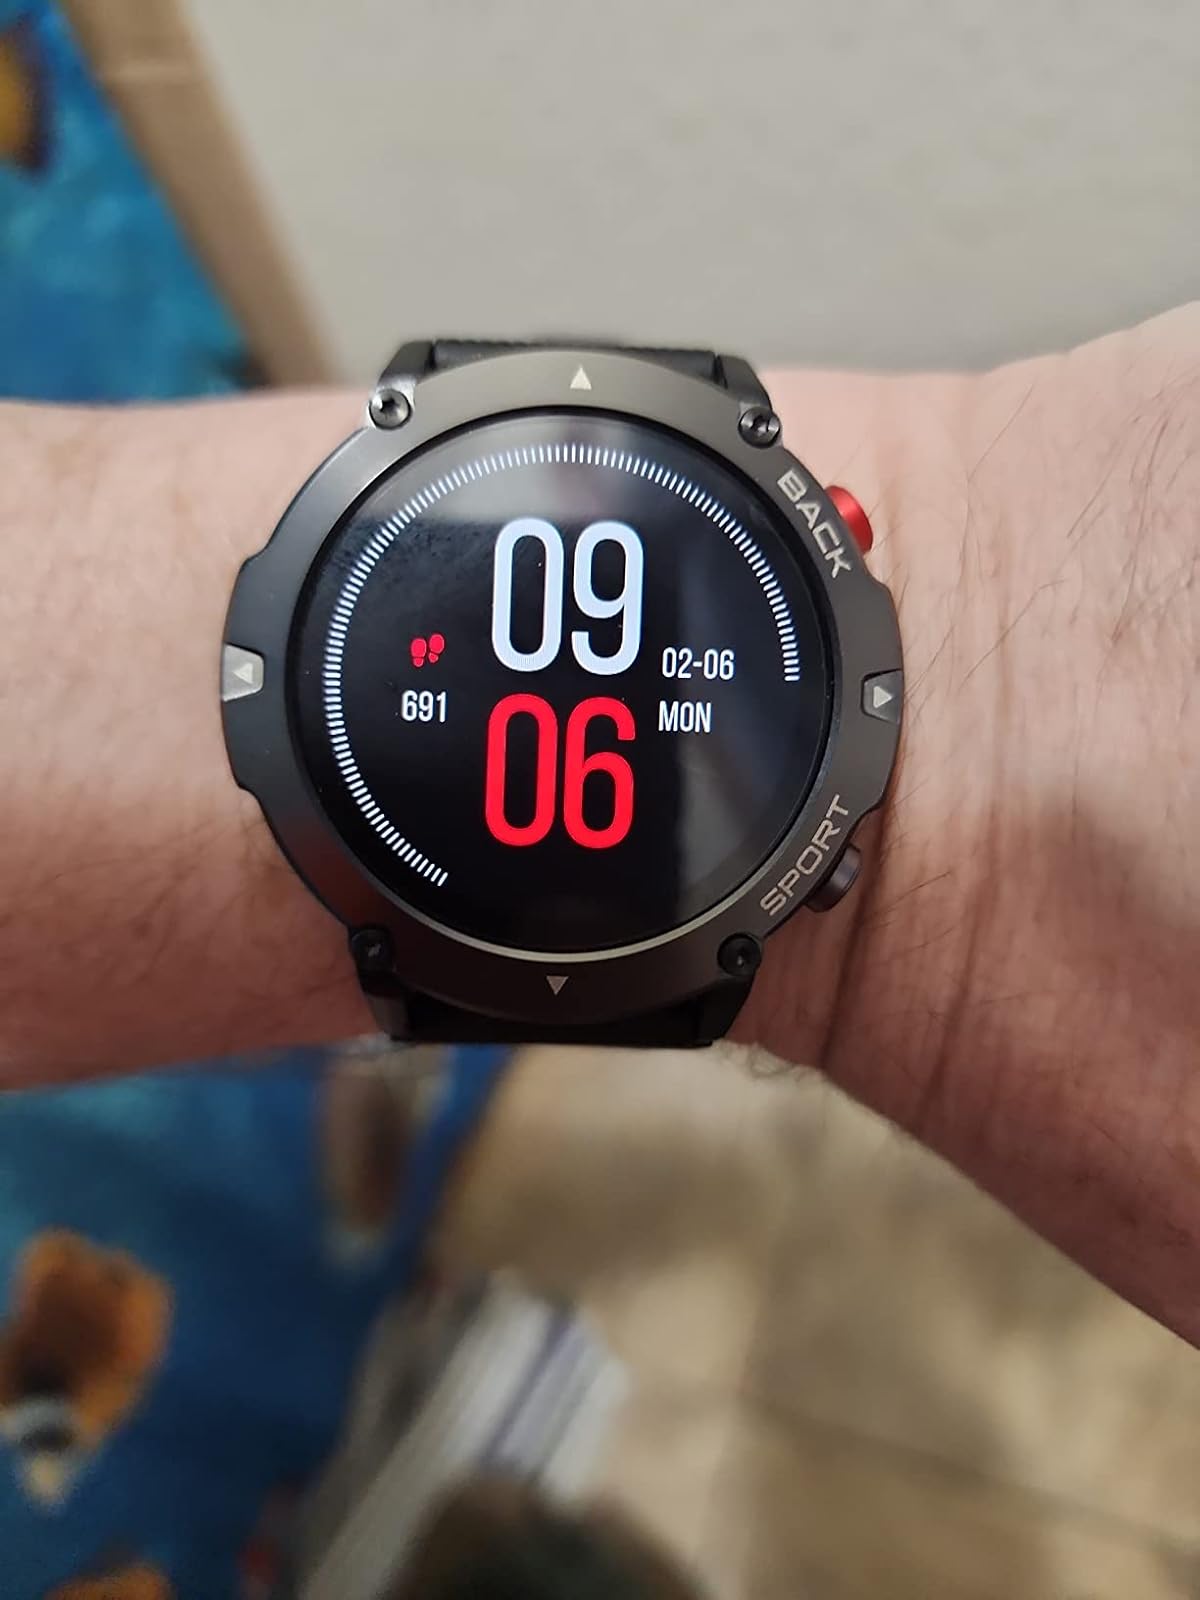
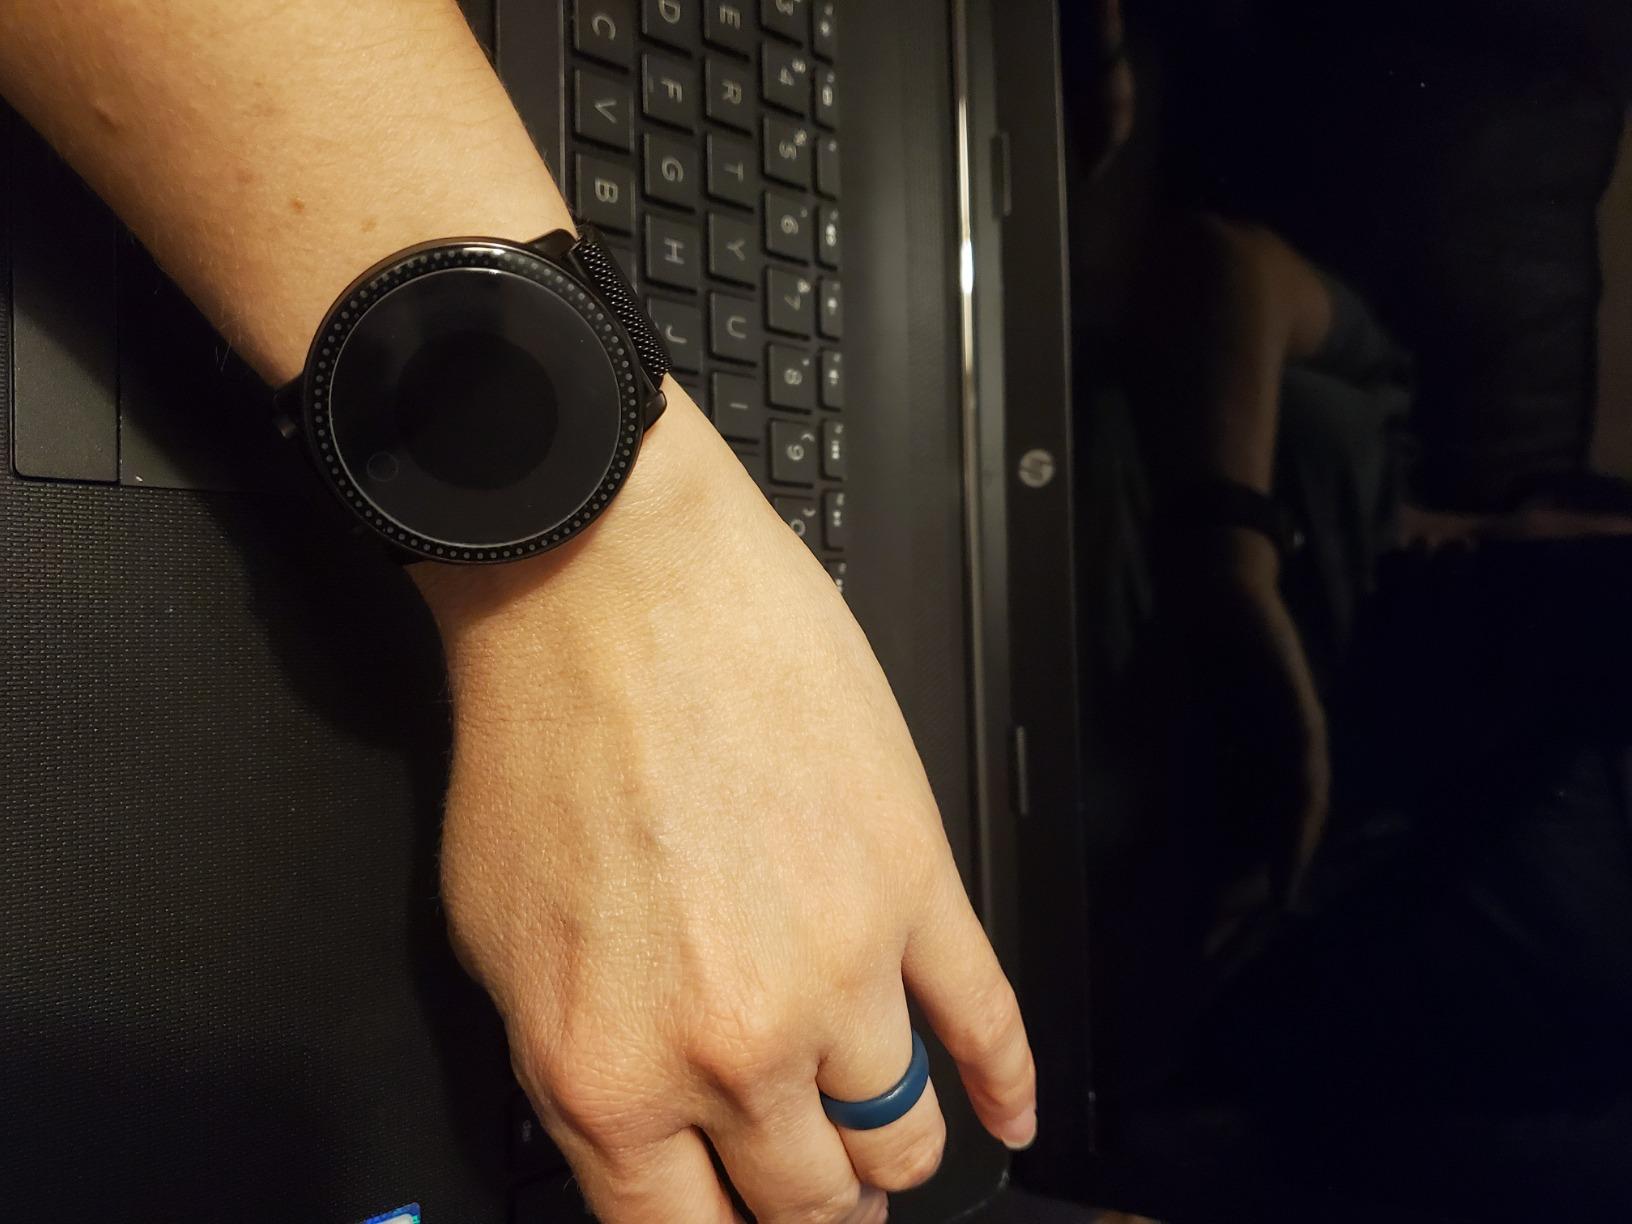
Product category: smartwatch
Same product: no